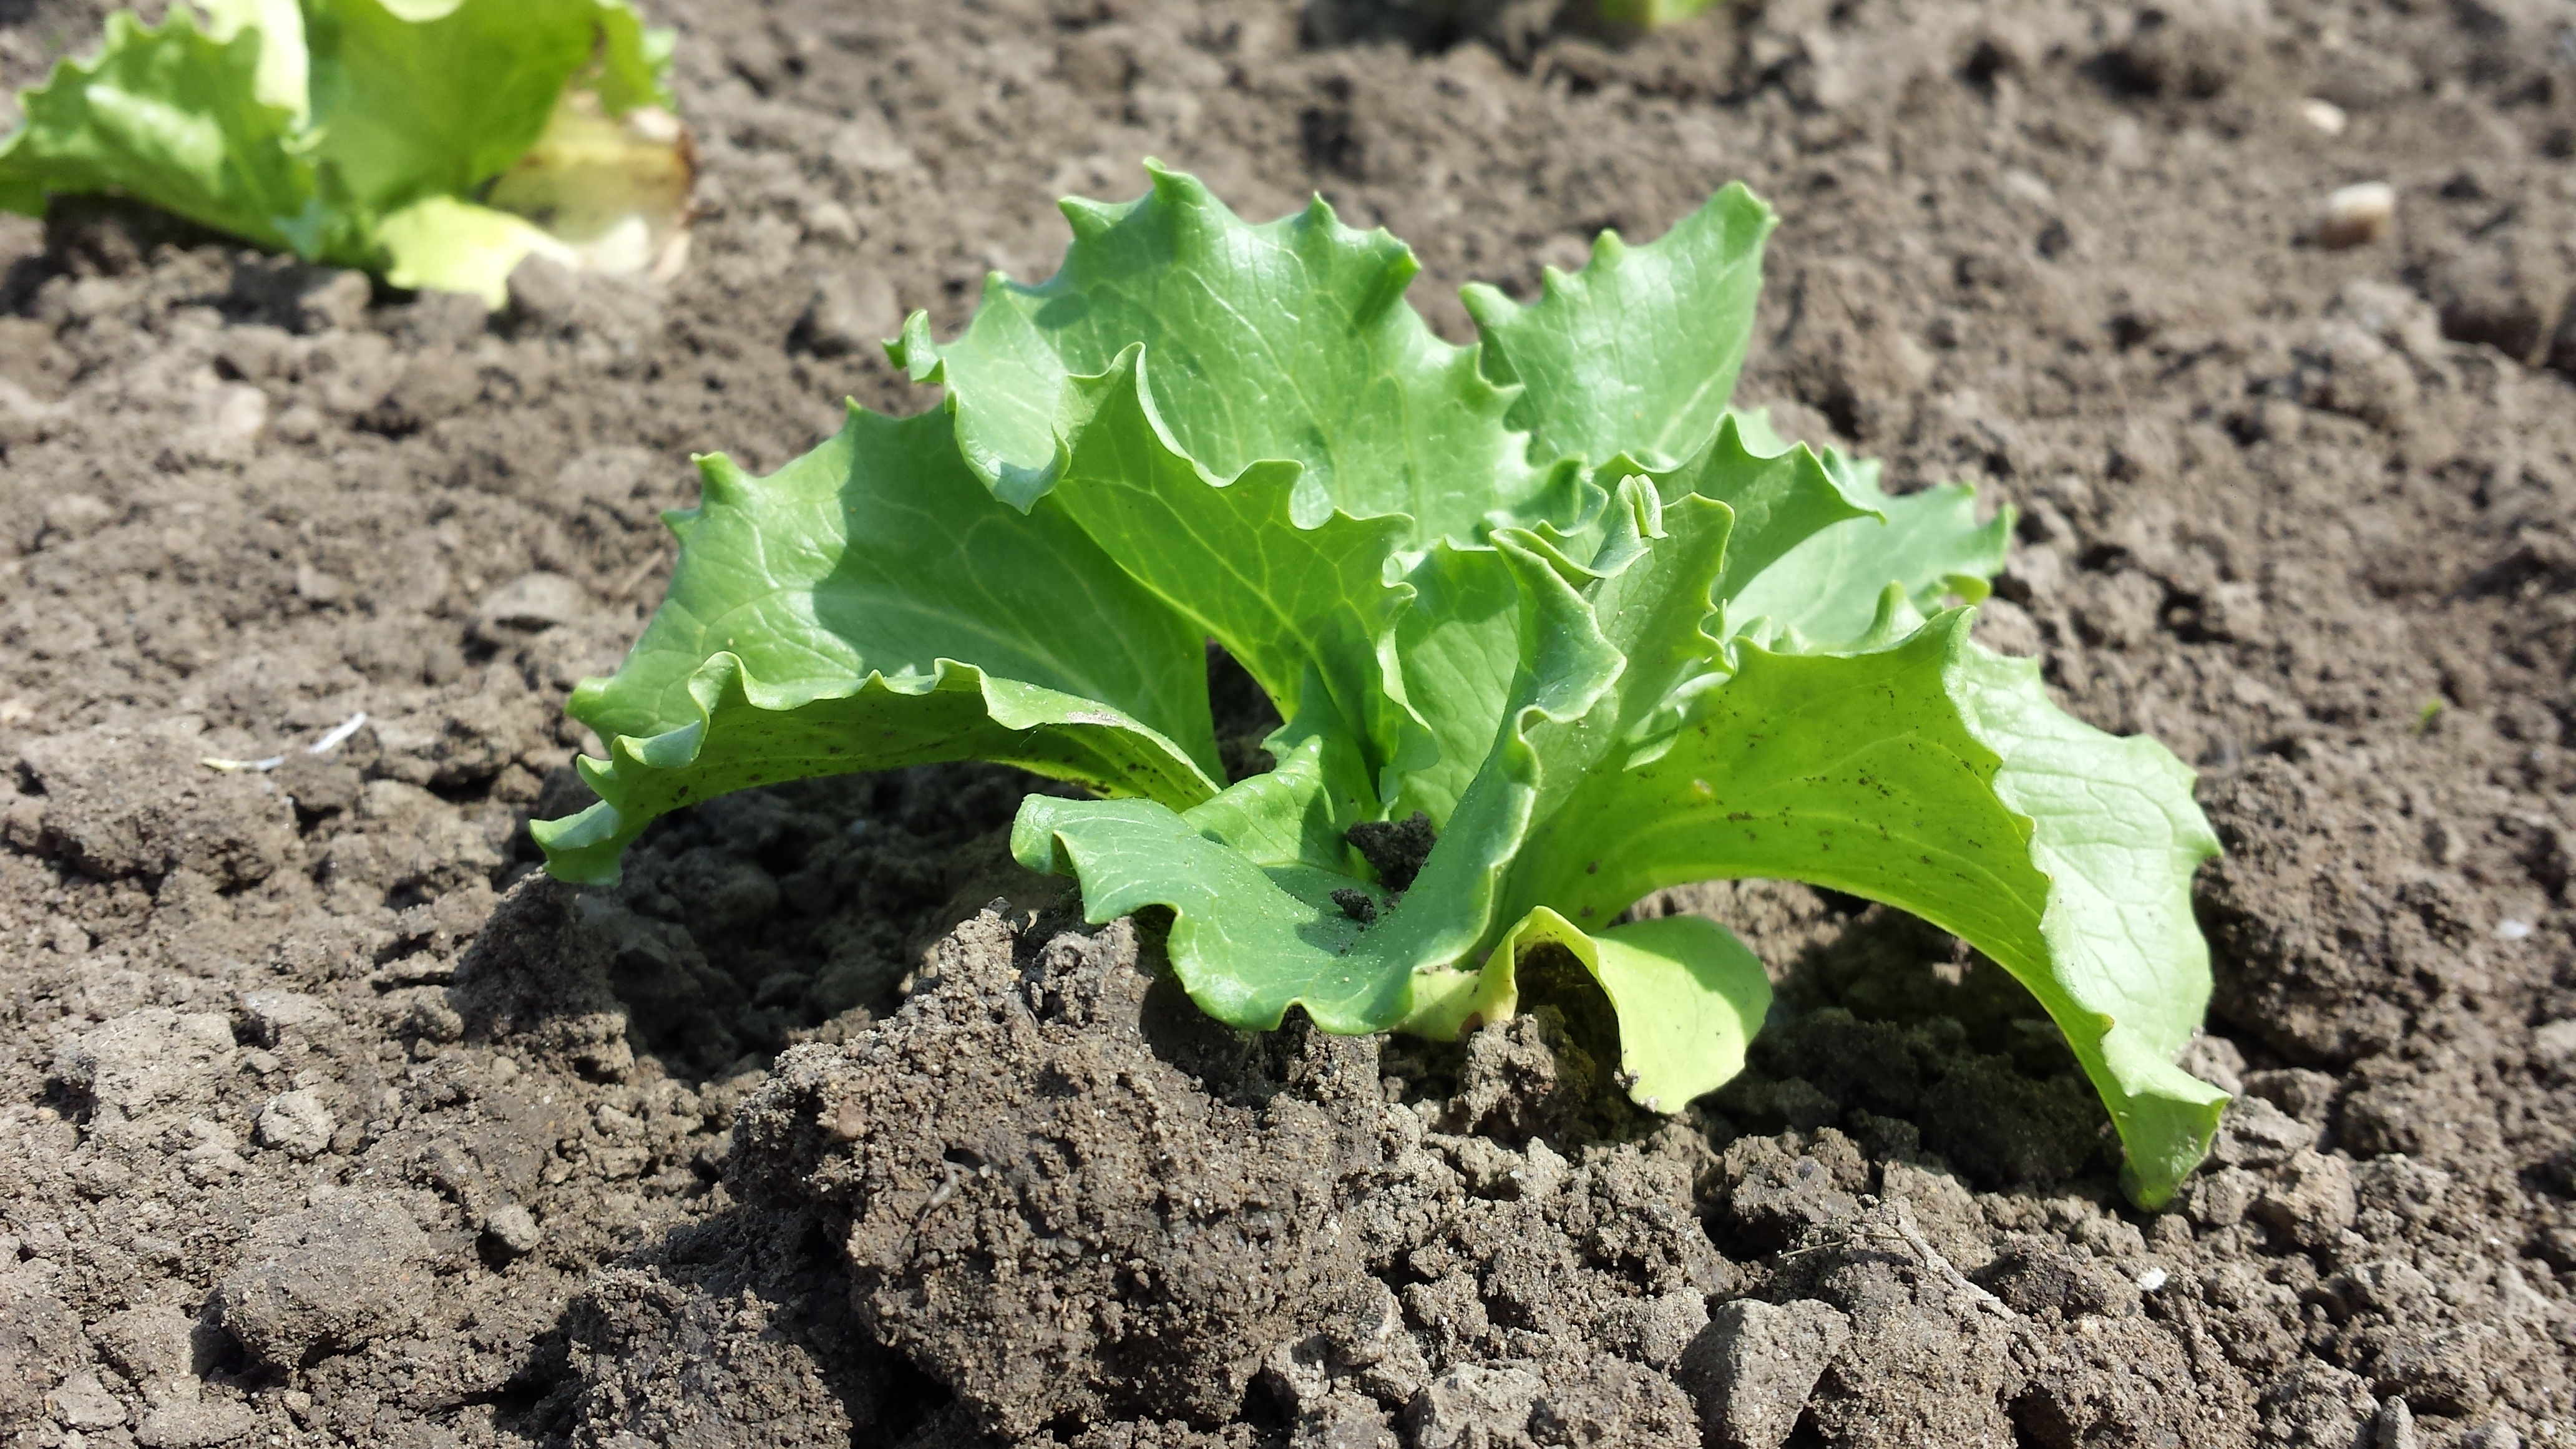
plant, field, leaf, food, salad, produce, vegetable, soil, agriculture, garden, vegetables, arable, annual plant, brassica rapa, leaf vegetable